Cassette Store Day

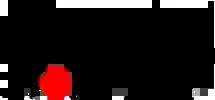

Cassette Store Day was an international, annual observance intended to recognise the value of Compact Cassettes as a music format. Cassette Store Day was first held in 2013. The celebration was inspired by Record Store Day, which acknowledges the importance of record stores and the vinyl music format.